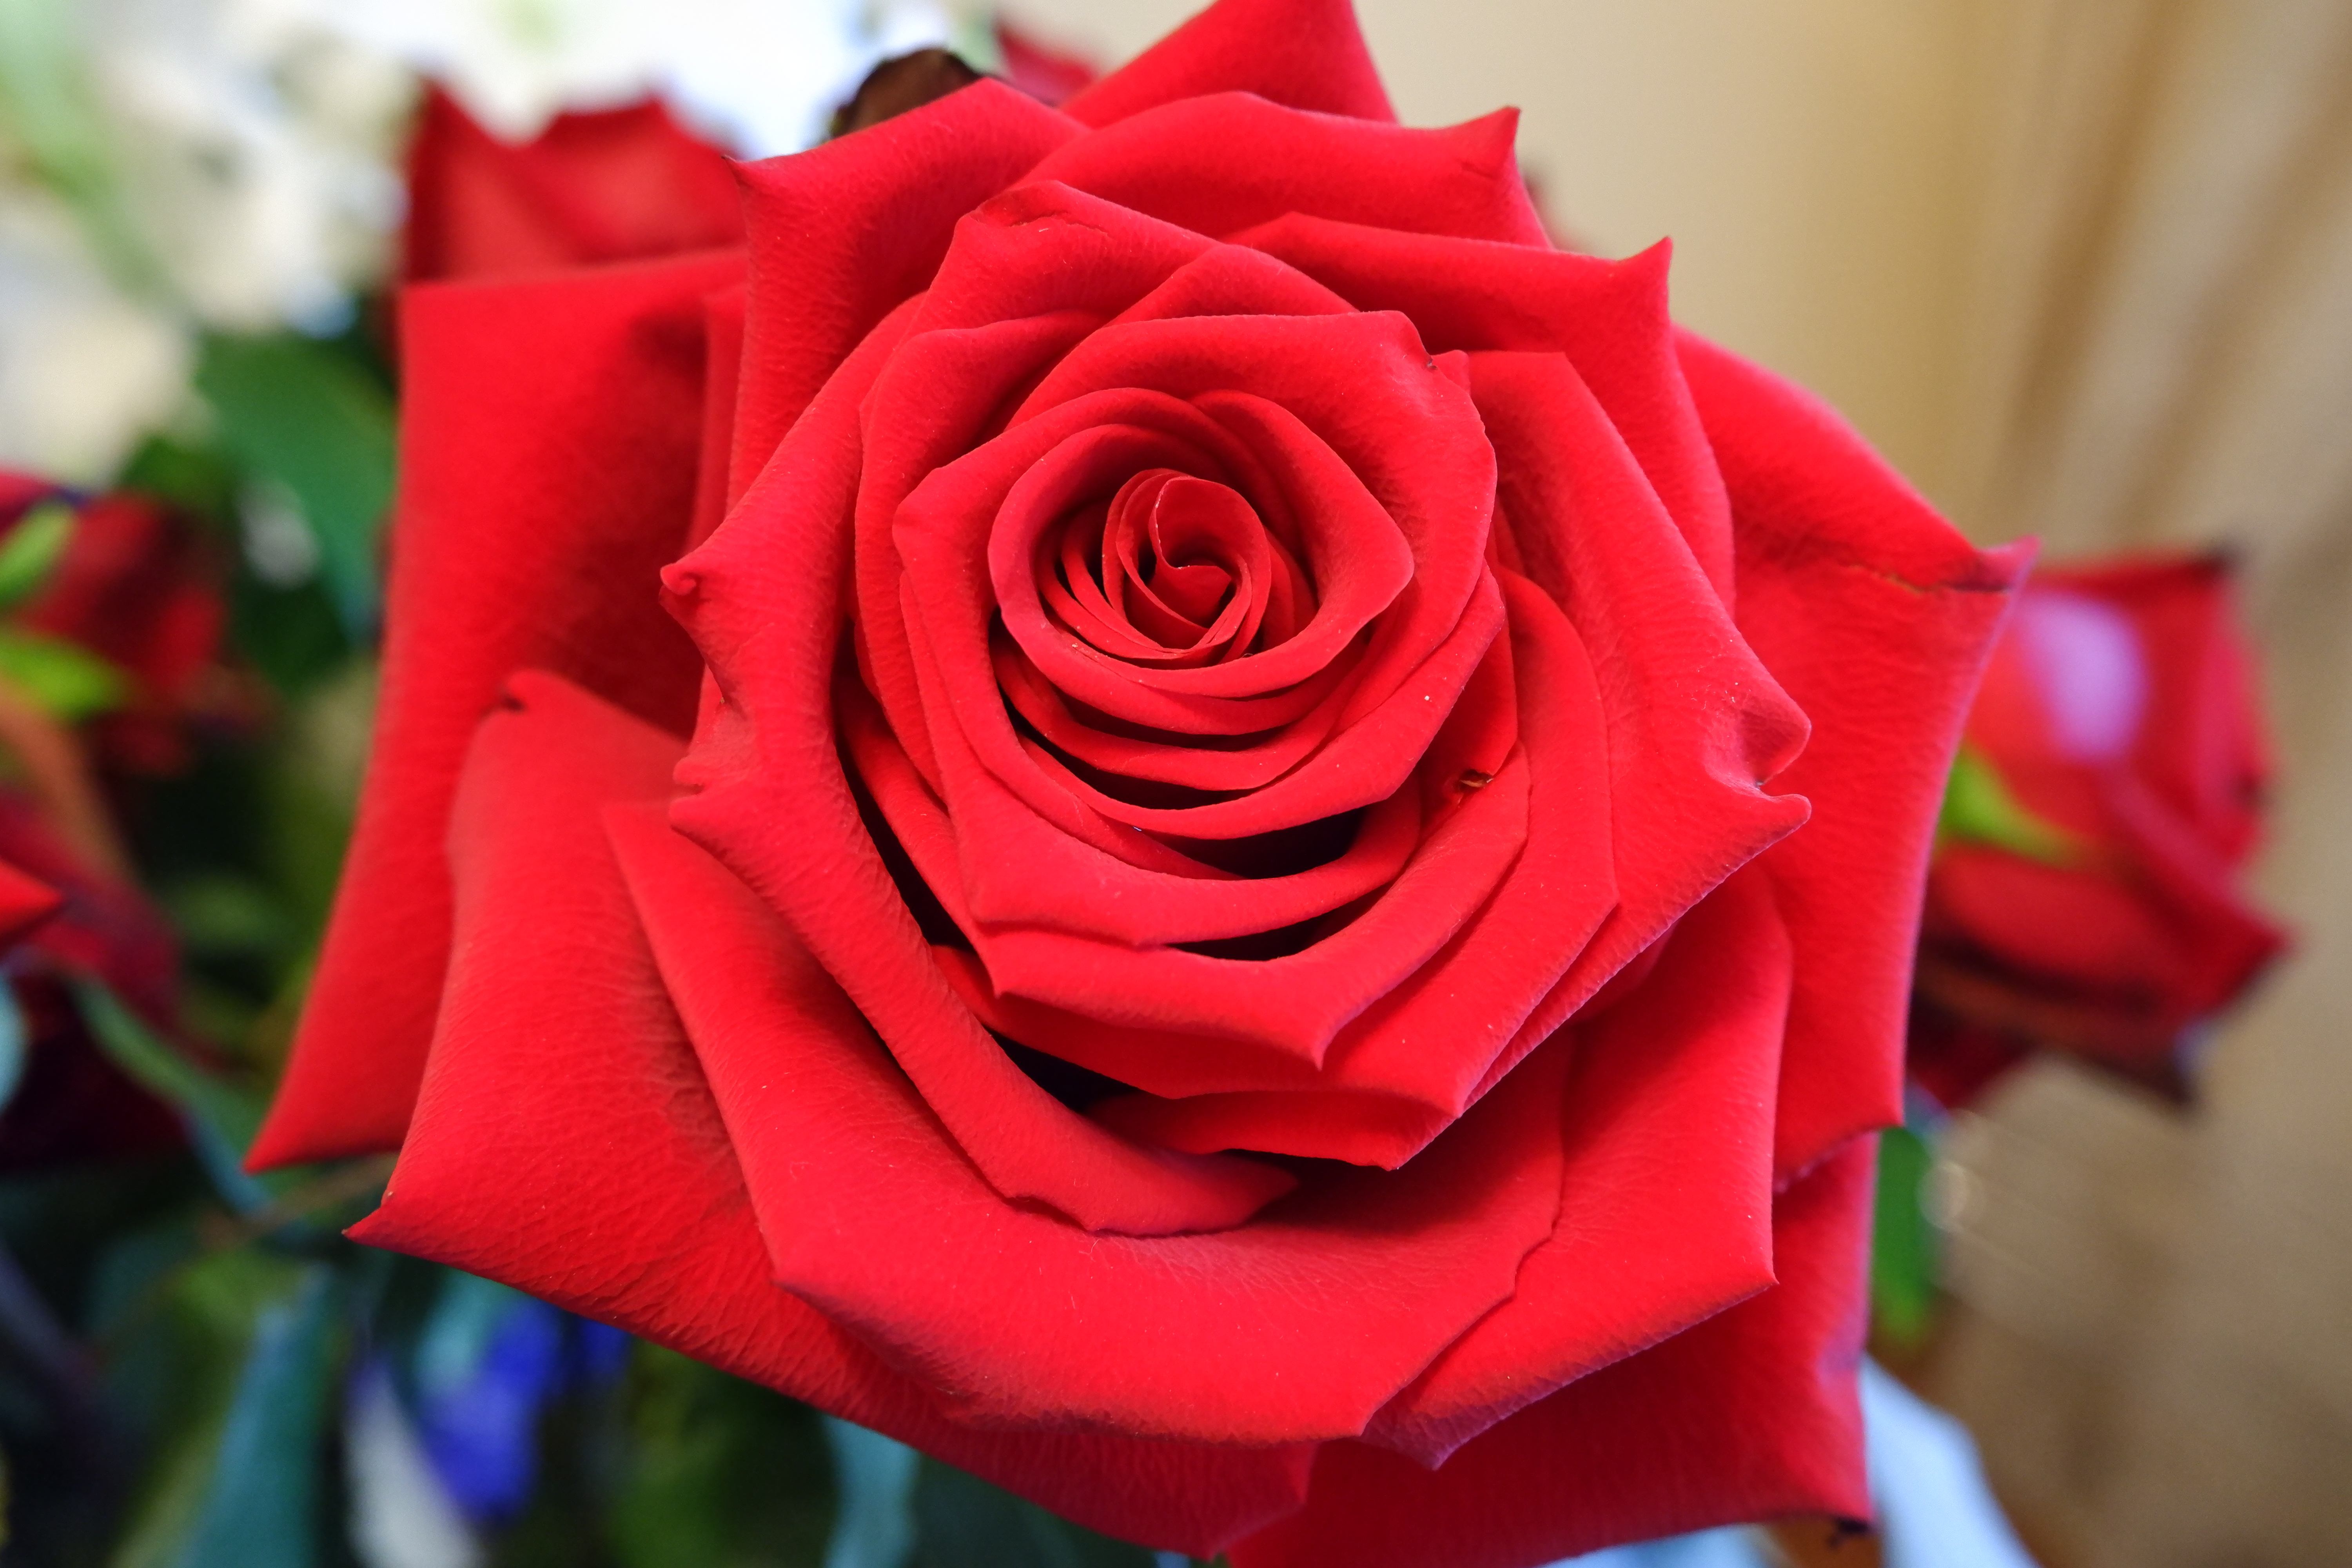
rose, red, flower, beautiful, garden roses, flowering plant, petal, rose family, floribunda, plant, cut flowers, floristry, Hybrid tea rose, rose order, pink, floral design, close up, bouquet, botany, flower arranging, china rose, rosa centifolia, still life, photography, plant stem, annual plant, camellia, still life photography, macro photography, carmine, valentine's day, perennial plant, artificial flower